Beeyar Prasad

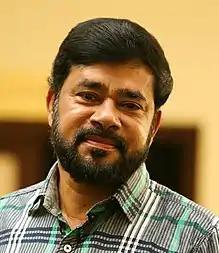

B. Rajendraprasad (18 March 1961 – 4 January 2023), professionally credited as Beeyar Prasad, was an Indian lyricist, poet, and playwright in Malayalam language. He made his cinema debut in the Malayalam film industry through the 2003 film "Kilichundan Mampazham" composed by Vidyasagar.